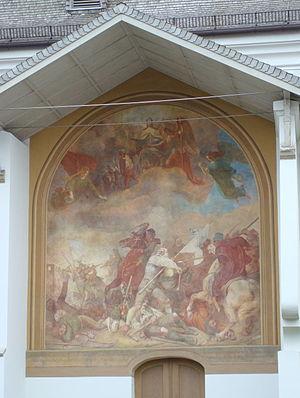
La vieille église paroissiale Sainte-Marguerite est située à Untersendling, quartier de Munich qui est aujourd'hui incorporé dans son 6ᵉ arrondissement. C'est un édifice religieux intéressant pour l'histoire de l'art et important pour l'histoire de la Bavière, construit dans le style baroque des églises de village de la Haute-Bavière. Elle est dédiée à Marguerite d'Antioche. La nouvelle église paroissiale Sainte-Marguerite date du début du XIXᵉ siècle et est beaucoup plus grande.